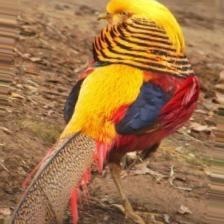
Species: GOLDEN PHEASANT
Scientific name: CHRYSOLOPHUS PICTUS